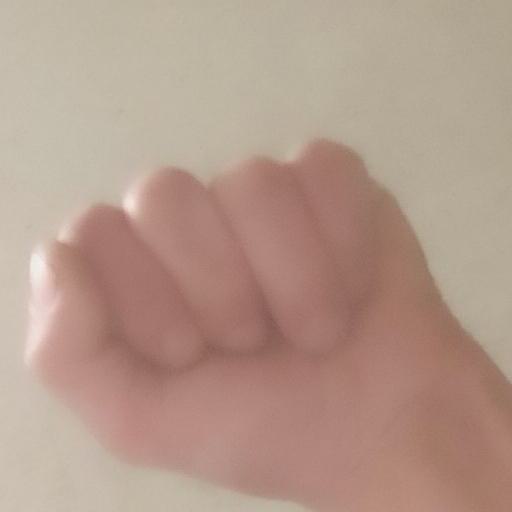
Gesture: fist